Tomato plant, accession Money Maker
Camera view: vertical (180 deg); turntable rotation: 90 degrees
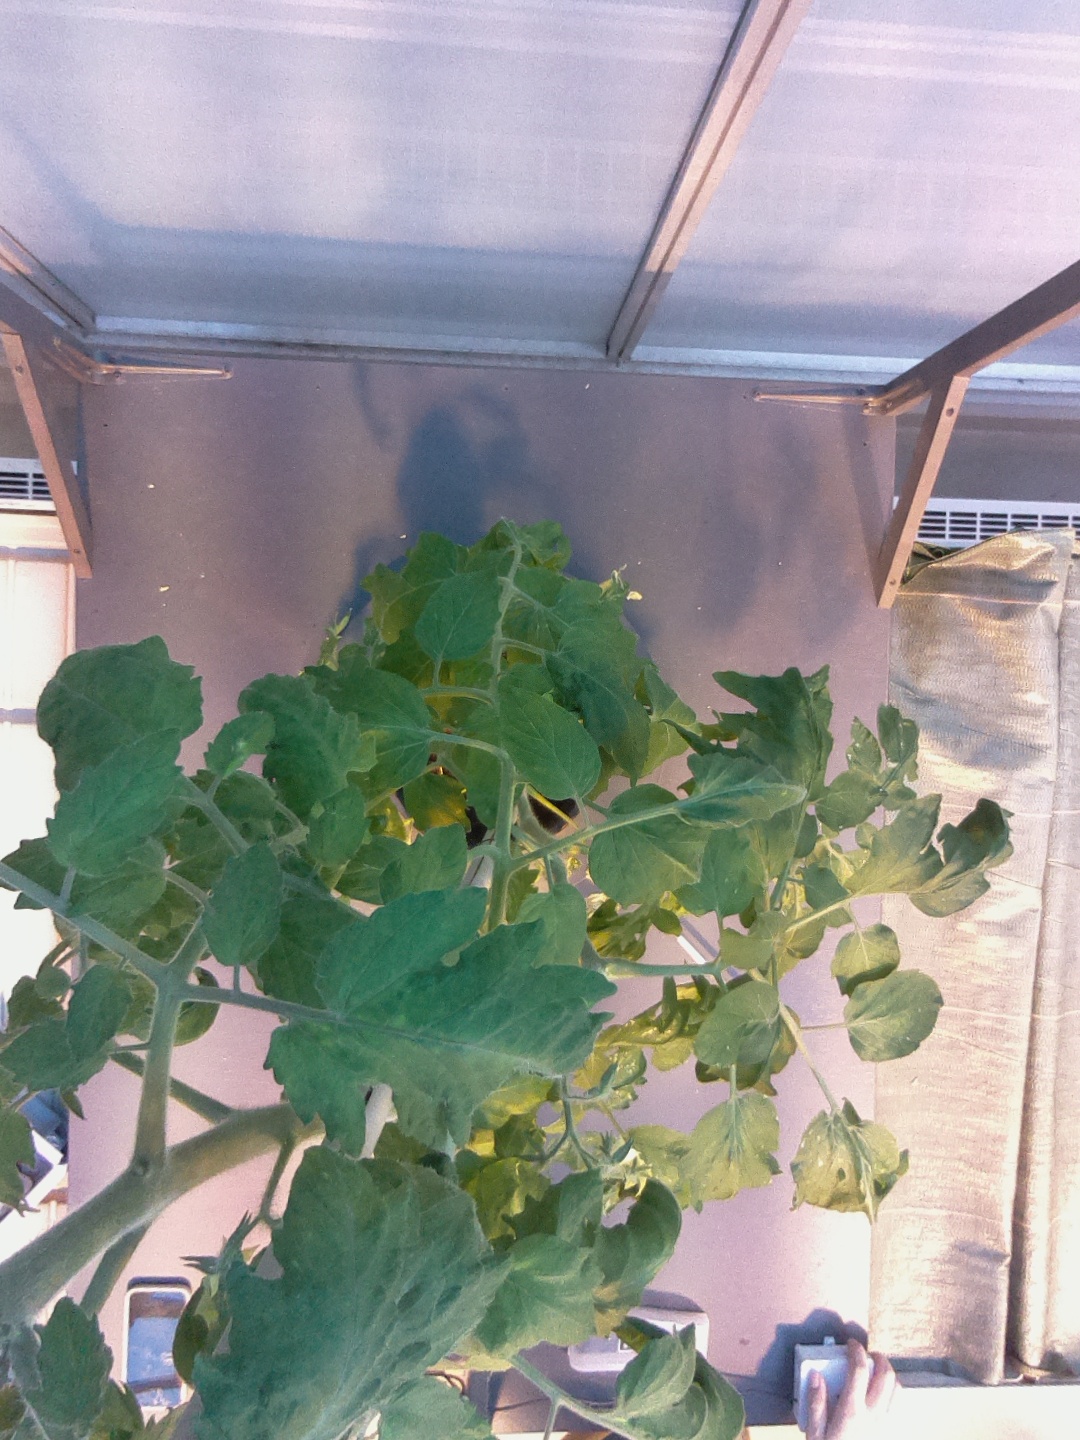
BBCH growth stage 63: 30%-40% of flowers open